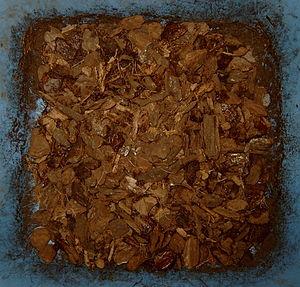
Le terreau est un support de culture naturel formé de terre végétale enrichie de produits de décomposition qui apportent la matière organique. Il est utilisé pour les cultures potagères ou horticoles.